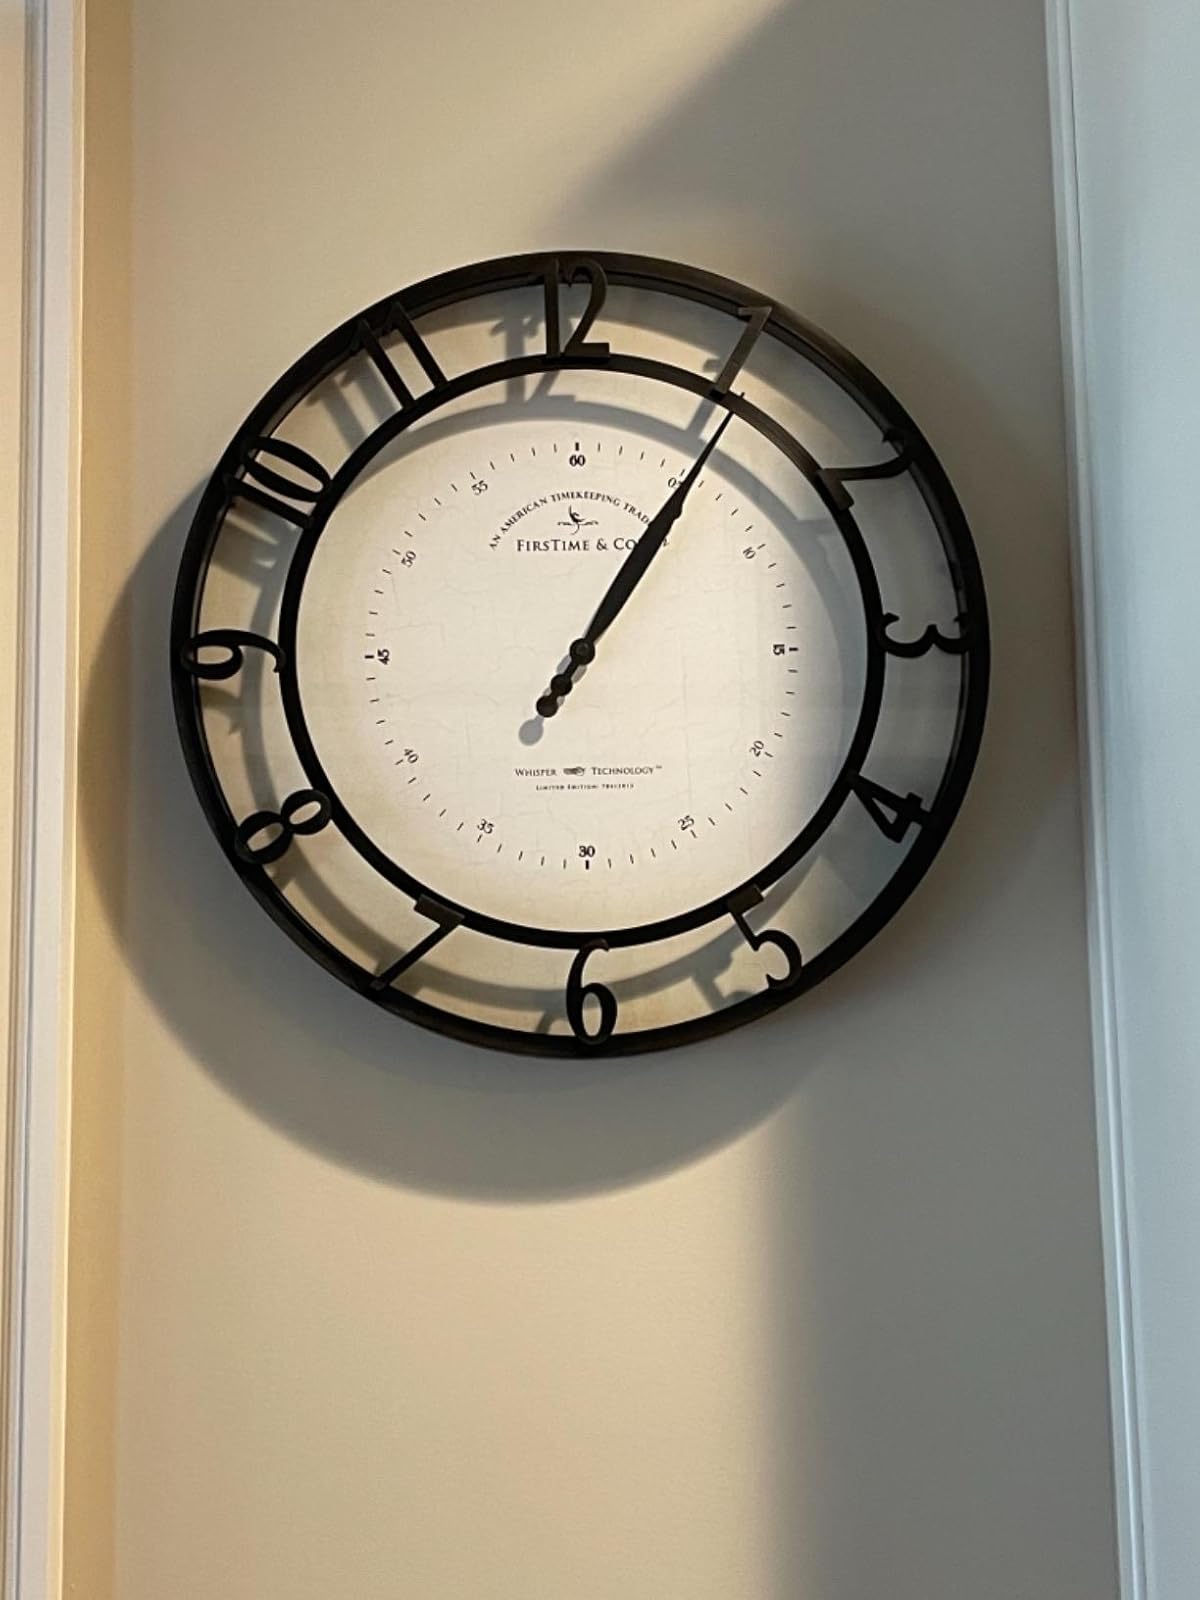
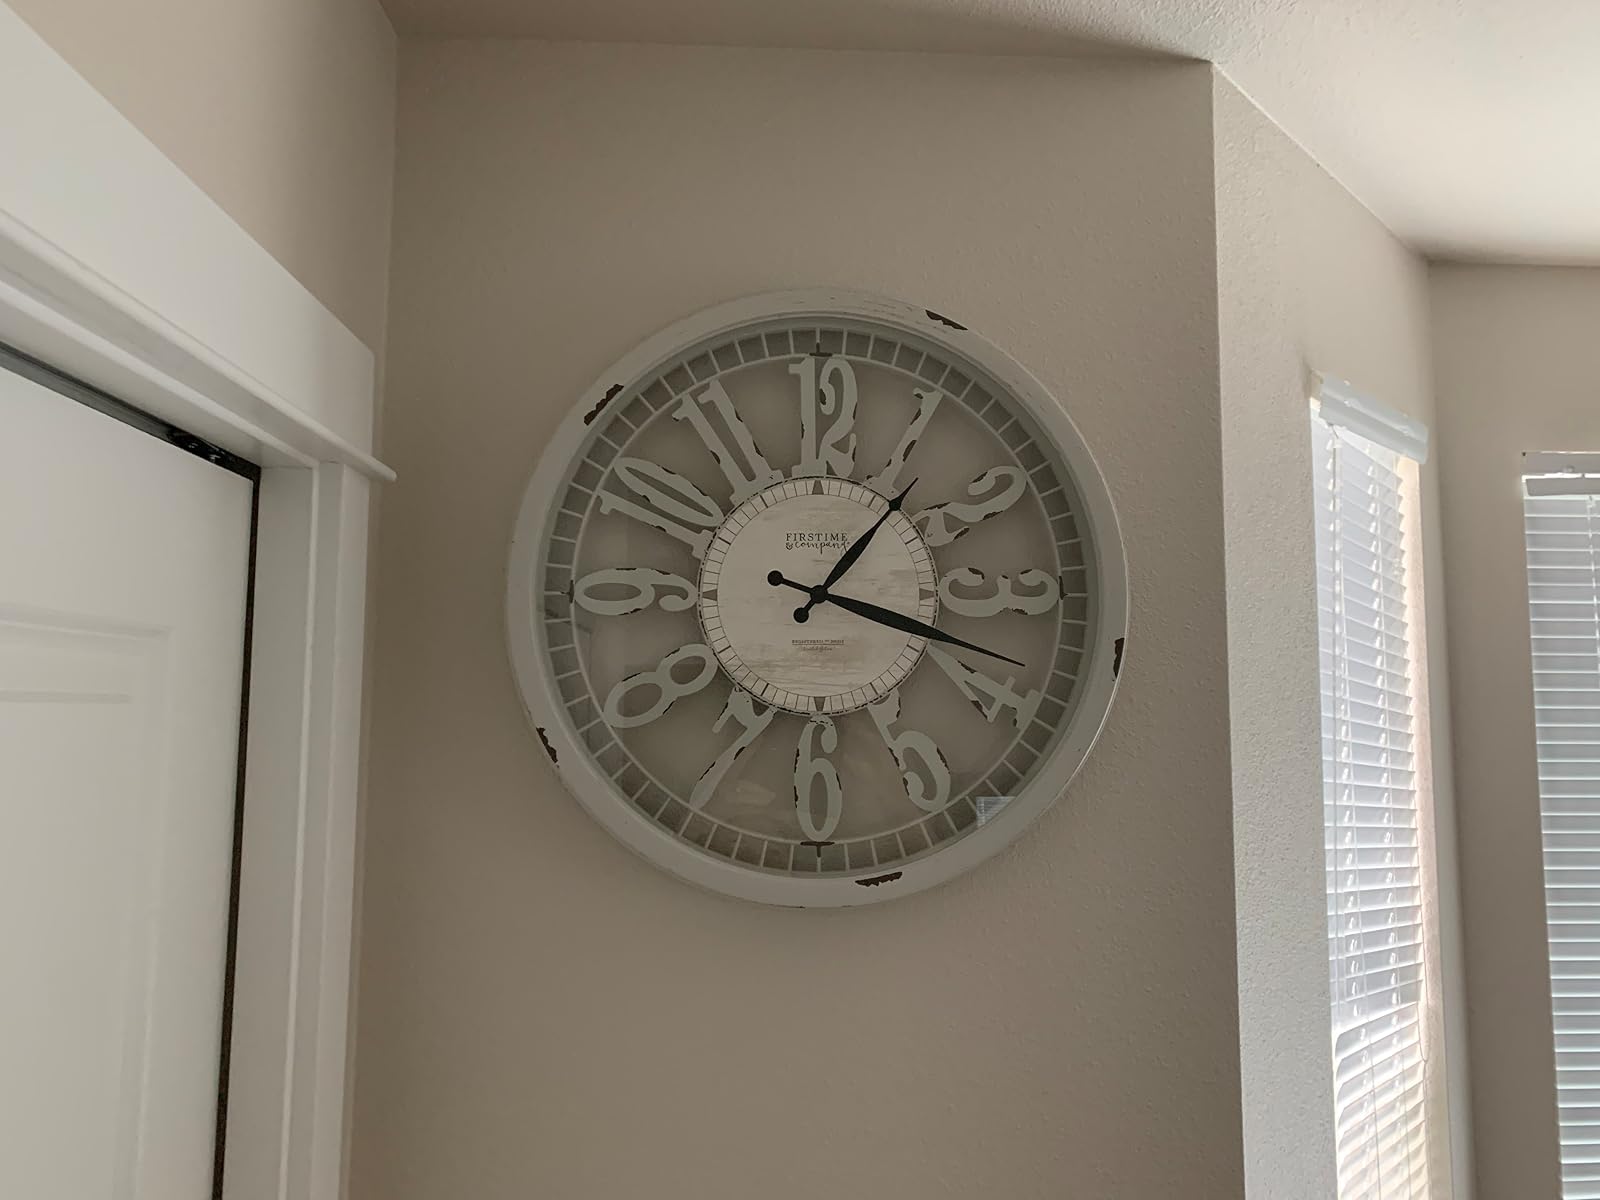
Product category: clock
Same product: no